Loros

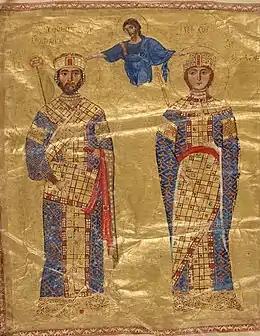
Emperor Nicephorus III and Empress Mariawith the old male and new female styles

The loros was a long, narrow and embroidered cloth, which was wrapped around the torso and dropped over the left hand. It was one of the most important and distinctive parts of the most formal and ceremonial type of imperial Byzantine costume, worn only by the Imperial family and a few of the most senior officials. It developed out of the "trabea triumphalis" of the Roman consuls. There were different male and female versions. Byzantine sources speak of the ""loros" costume" as the "loros" dictated the rest of the imperial outfit. The slightly less formal, and more secular, imperial costume, which was also that normally worn by high officials on official occasions, was the "chlamys" costume. Underneath either the "loros" or the "chlamys" were worn the "divetesion", a long silk robe, and a tunic.